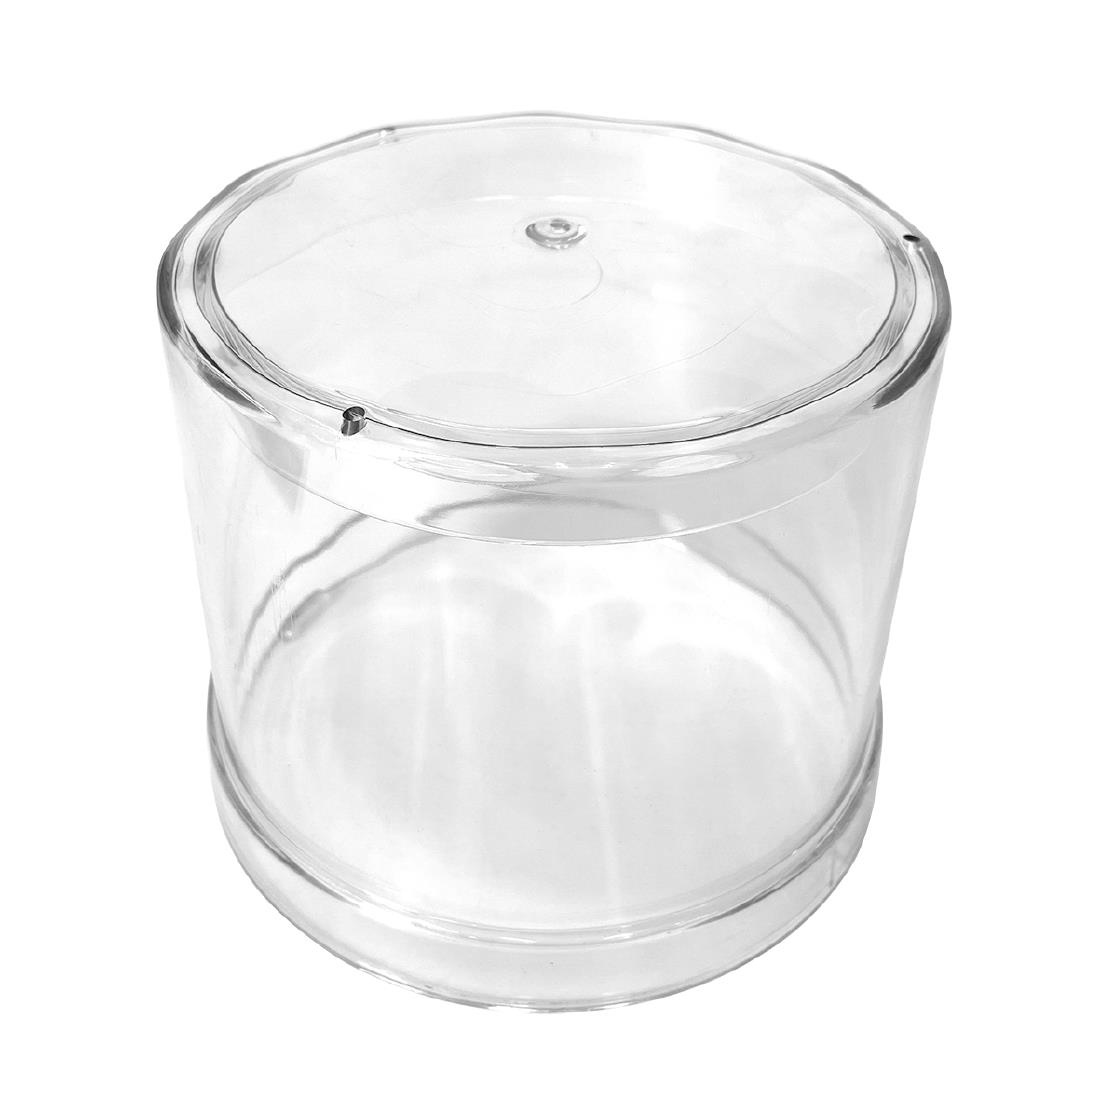
Buffalo Clear Cover
Genuine Buffalo replacement clear cover for FU476 spice grinder.
Brand: Buffalo
Category: Home & Garden > Kitchen & Dining > Kitchen Tools & Utensils > Spice Grinder Accessories